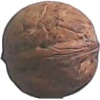
Label: walnut